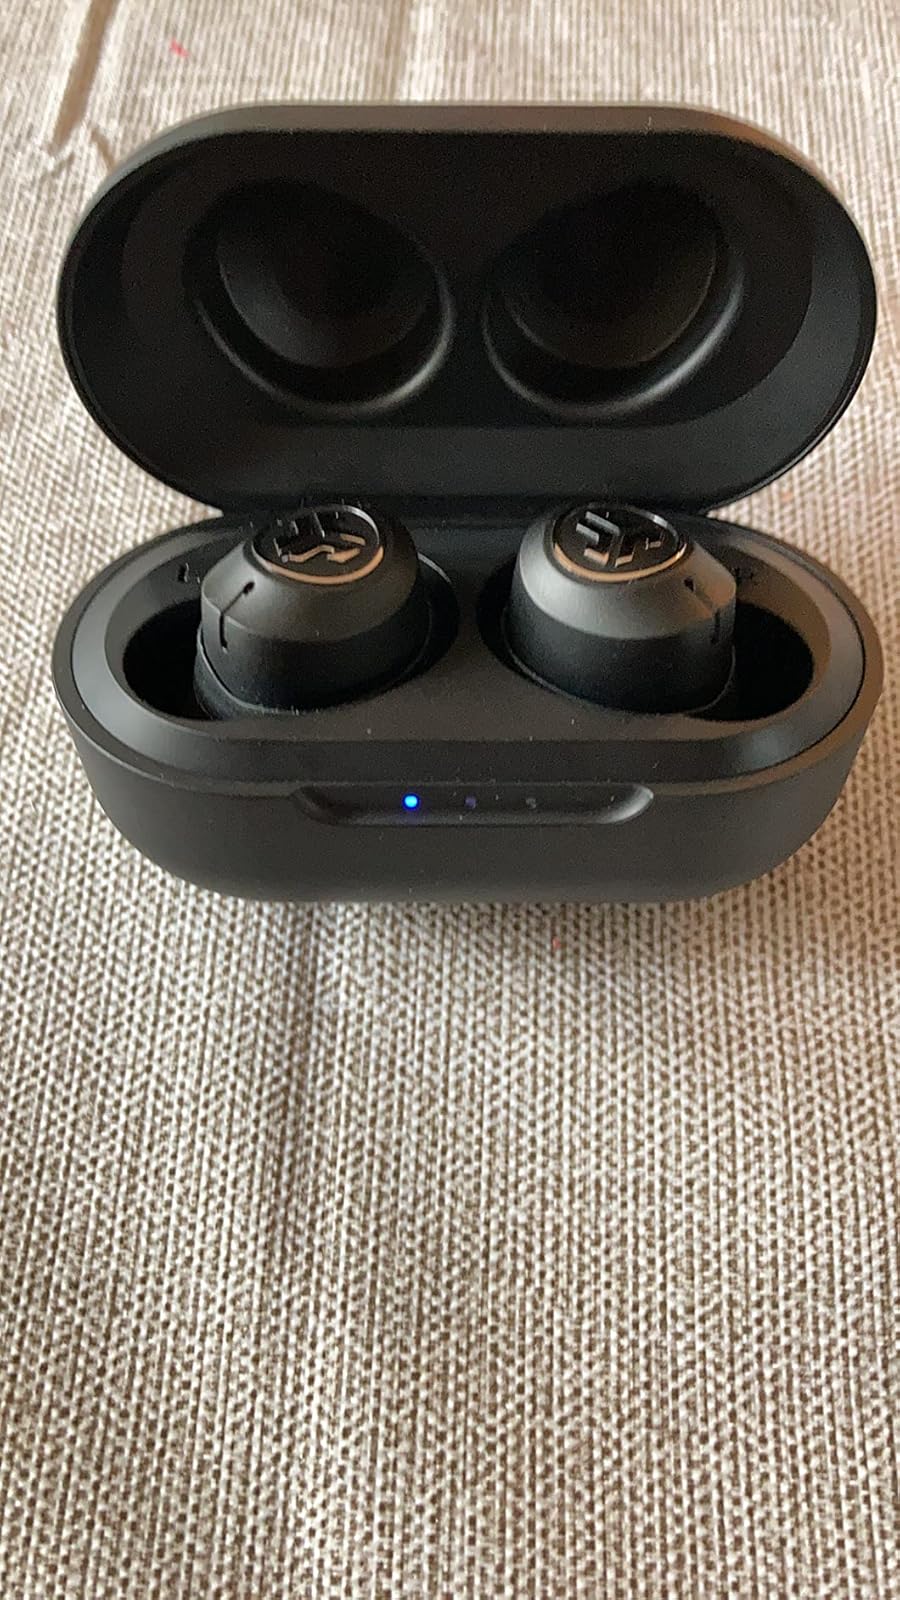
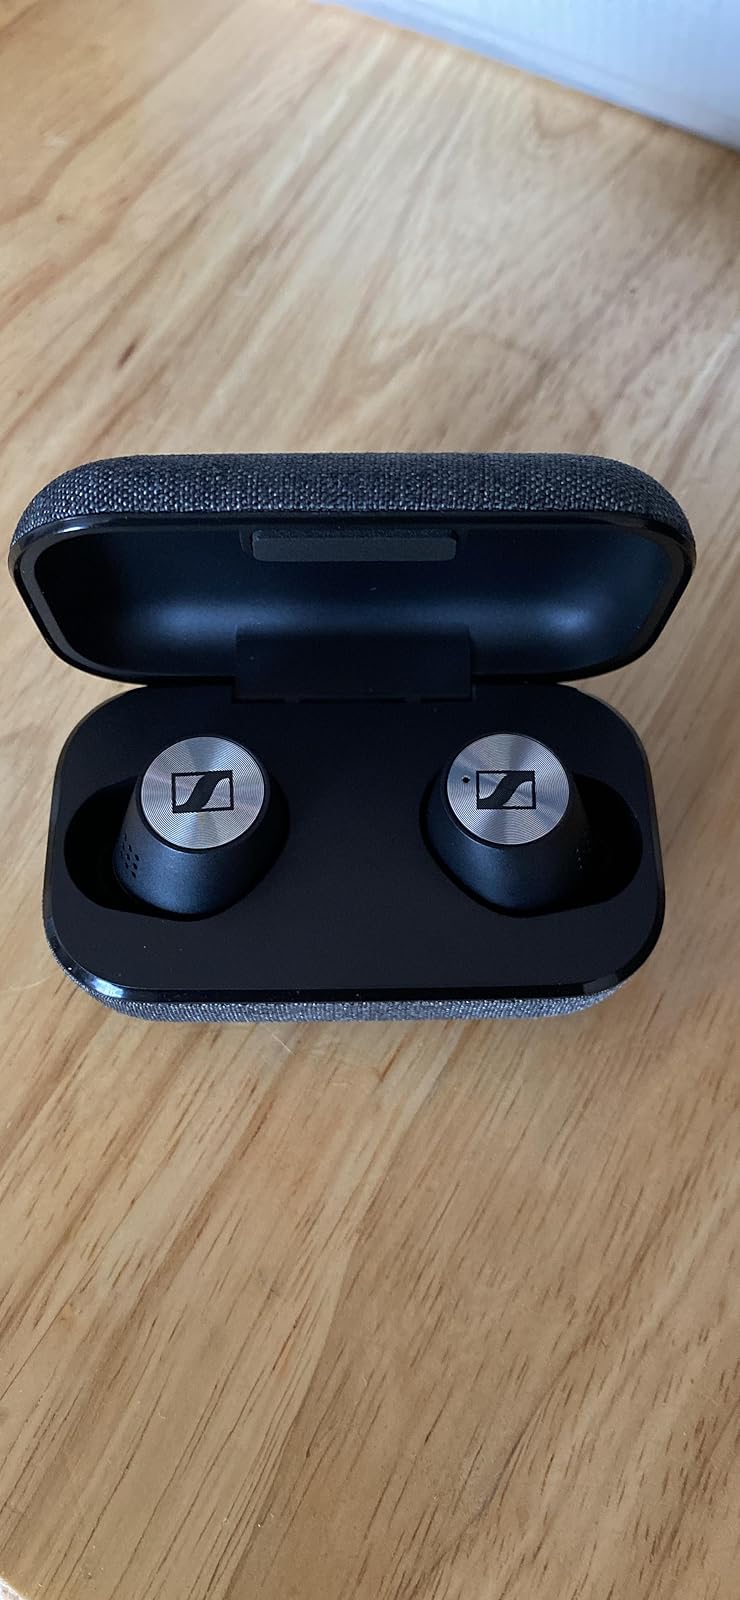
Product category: earbuds
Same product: no